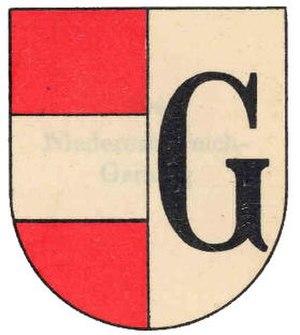
Gaming est une commune autrichienne du district de Scheibbs en Basse-Autriche.